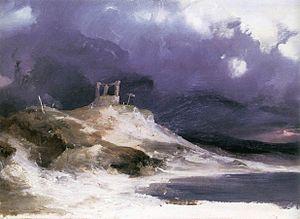
Carl Blechen est un peintre paysagiste allemand professeur à l'académie des beaux-arts de Berlin. Son style est caractéristique des idéaux de la peinture romantique en matière de beauté de la nature, mais il a aussi été un des premiers peintres européens à représenter les débuts de l'industrialisation dans ses paysages.